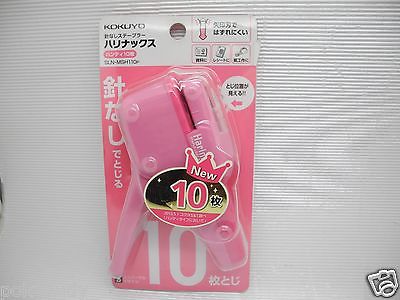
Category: stapler